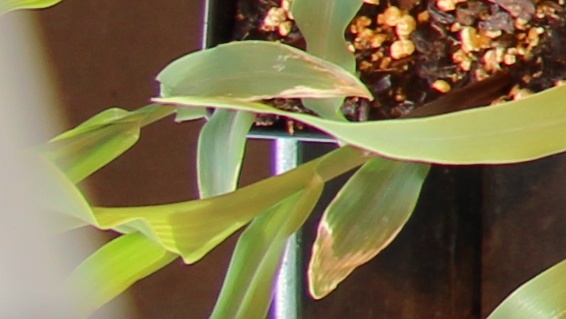
Label: Corn